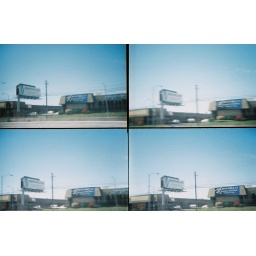
signs by the road